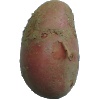
Label: red_potato